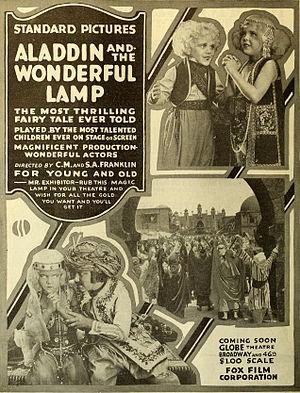
Chester Mortimer Franklin souvent crédité Chester M. Franklin est un réalisateur, acteur, scénariste et producteur américain.